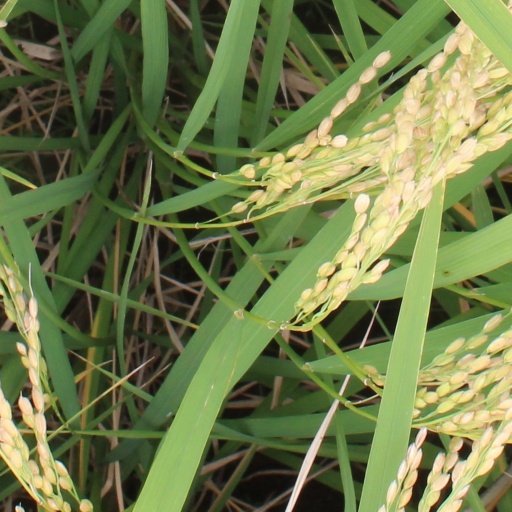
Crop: rice